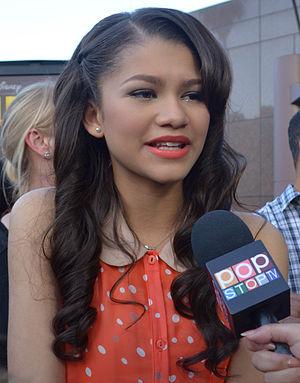
Cet article présente la discographie de Zendaya.
Zendaya Coleman, dite Zendaya, née le 1ᵉʳ septembre 1996 à Oakland, est une actrice, chanteuse, mannequin, productrice et danseuse américaine.
Shake It Up est une série télévisée américaine en 75 épisodes de 23 minutes créée par Chris Trhompson qui a été diffusée entre le 7 novembre 2010 et le 10 novembre 2013 sur Disney Channel.